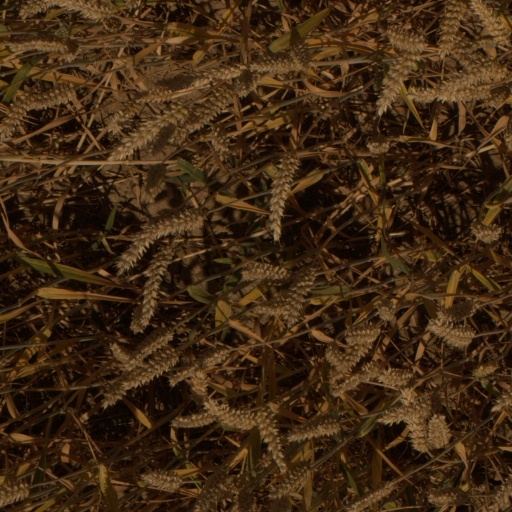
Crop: wheat